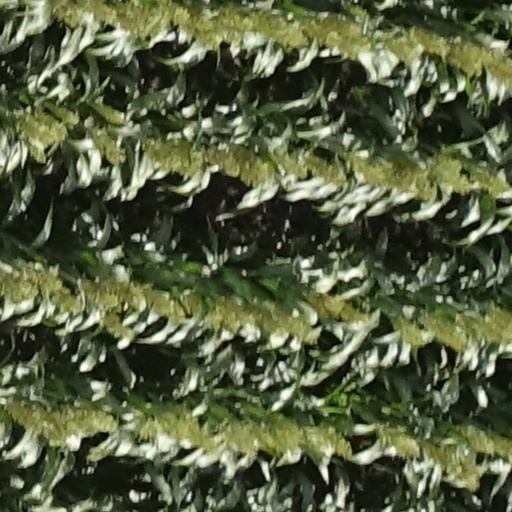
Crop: sorghum